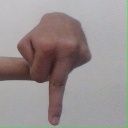
अक्षर: प